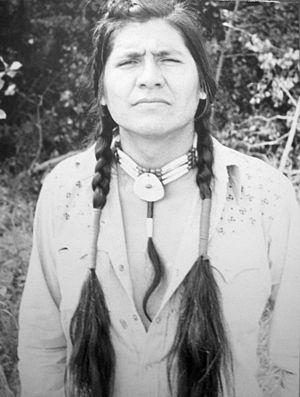
Gordon Tootoosis est un acteur Canadien, né le 25 octobre 1941 dans la réserve de Poundmaker et mort le 5 juillet 2011 à Saskatoon.